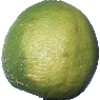
Label: Limes 1